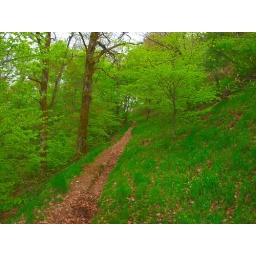
A small trail running dowh the hills besides the Couffour's castle in Chaudes Aigues.